Hispanics and Latinos in Utah

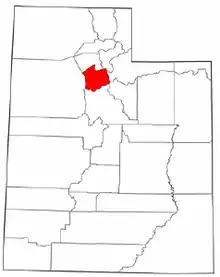
Salt Lake County contains the highest population of Hispanic/Latin Utah residents per-capita

In the 1990s alone, the Latino population of Utah grew by 138 percent. A government focus on tourism in the towns of Park City, Wendover, and others in Utah caused a surge of new jobs that attracted a Hispanic population that would come to call these regions home. Some communities in northern Utah in the 1990s saw a 300 percent increase in Latino population. The lack of diversity in this immigration destination has increased a sense of racial-ethnic otherness that is not observed in more traditional immigrant destinations, that tend to be urban melting pots.